Gammel Dansk

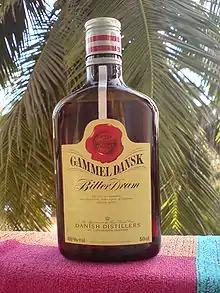
Gammel Dansk

Gammel Dansk is a bitters (herbal alcoholic preparation) produced by Arcus-Gruppen in Oslo, Norway, originally developed and produced by Danish Distillers in Denmark. Traditionally it is drunk by Danes at certain festive occasions, often in connection with breakfast meals, brunch or at wedding anniversaries and birthday celebrations (which in Denmark traditionally begin in the morning). The name "Gammel Dansk" translates directly from Danish as "Old Danish".